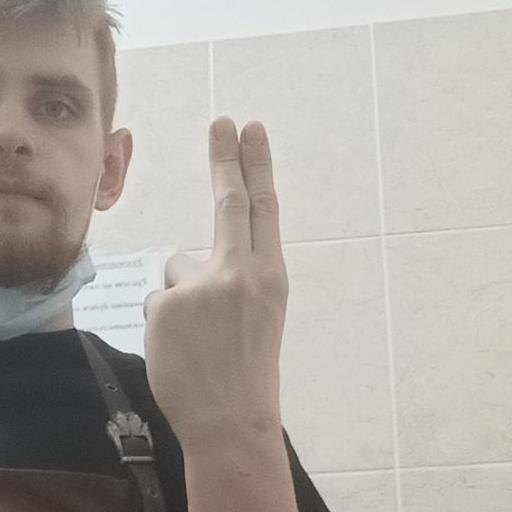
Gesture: two_up_inverted